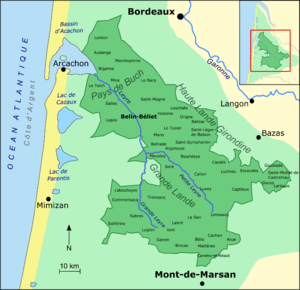
Audenge est une commune du Sud-Ouest de la France, située sur le bassin d'Arcachon en région Nouvelle-Aquitaine.
Labrit est une commune du Sud-Ouest de la France, située dans le département des Landes.
Salles est une commune du Sud-Ouest de la France, située dans le département de la Gironde, en région Nouvelle-Aquitaine.
Captieux est une commune du Sud-Ouest de la France, située dans le département de la Gironde, en région Nouvelle-Aquitaine.
L'Eyre ou la Leyre est un fleuve côtier des Landes de Gascogne, prenant sa source dans le département des Landes et se jetant dans le bassin d'Arcachon, en Gironde. Il existe deux manières de le présenter :
Le parc naturel régional des Landes de Gascogne est un parc naturel régional français situé en région Nouvelle-Aquitaine.
Labouheyre est une commune de Gascogne, située dans le département des Landes.
Pissos est une commune du Sud-Ouest de la France, située dans le département des Landes.
Belin-Béliet est une commune du Sud-Ouest de la France, située dans le département de la Gironde, en région Nouvelle-Aquitaine.
Marcheprime est une commune du Sud-Ouest de la France, située dans le département de la Gironde, en région Nouvelle-Aquitaine.